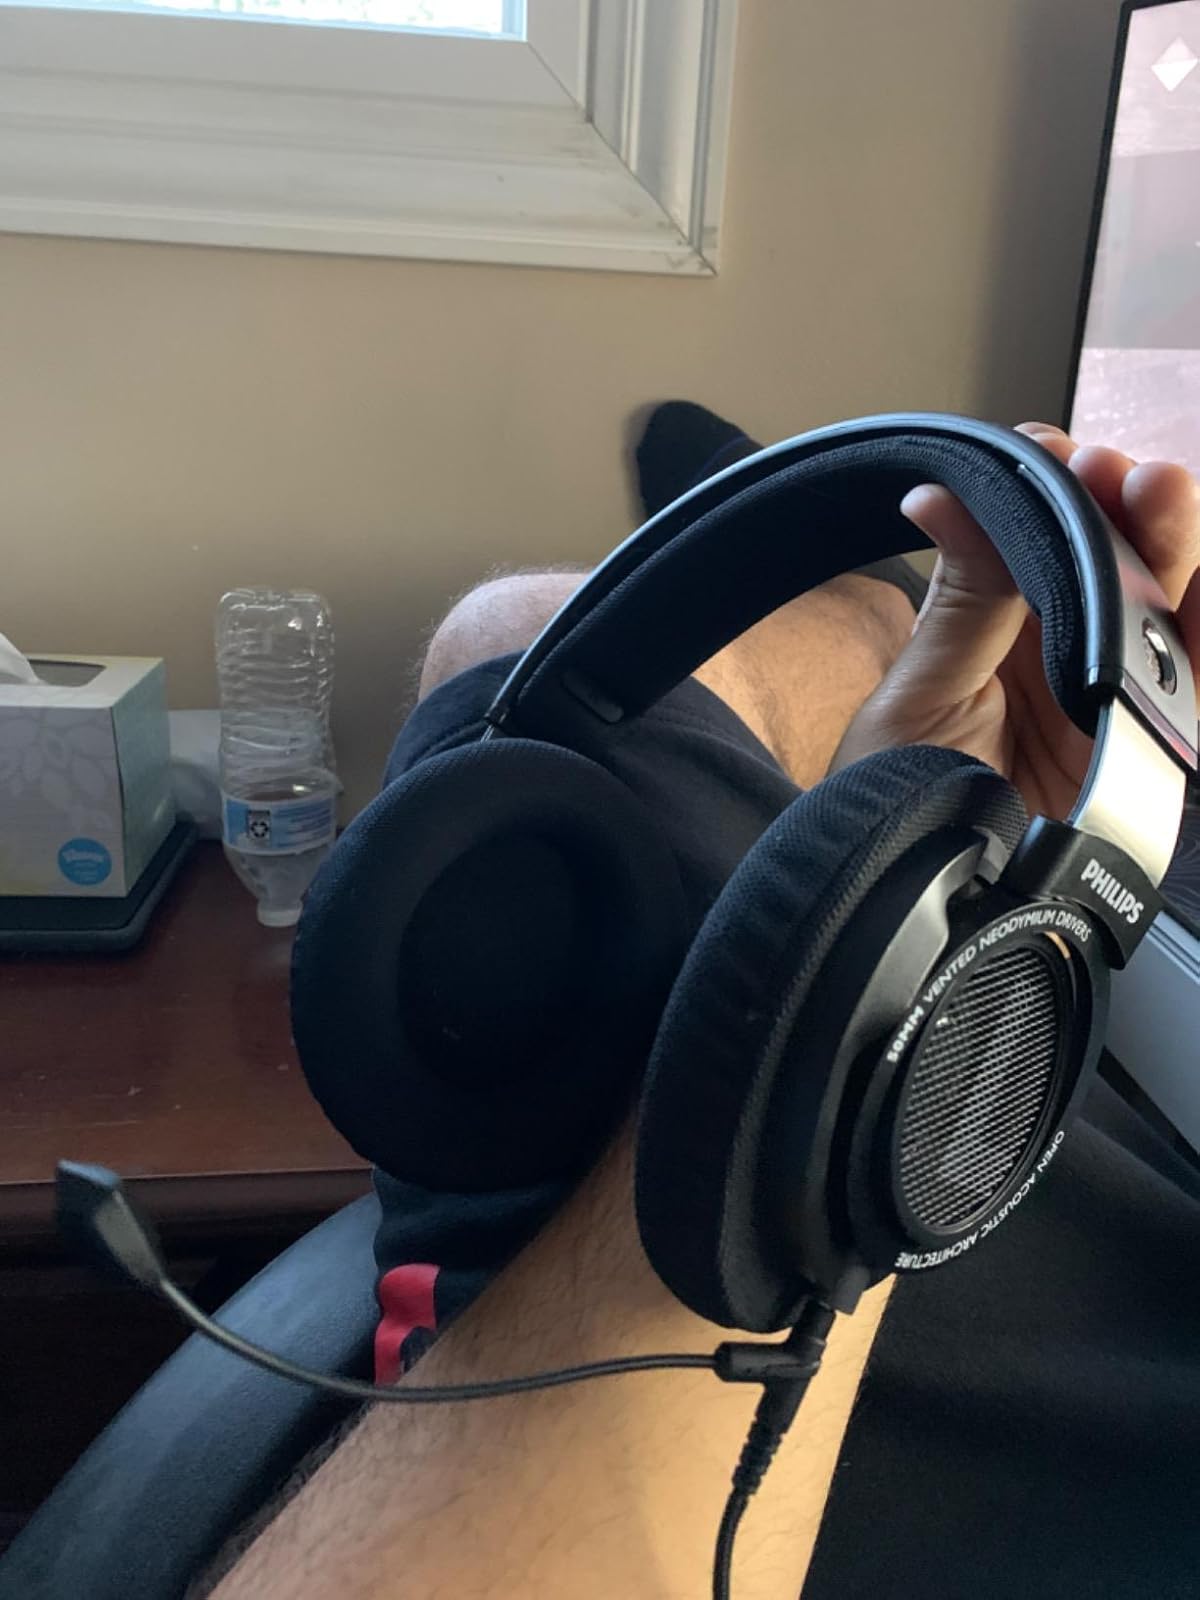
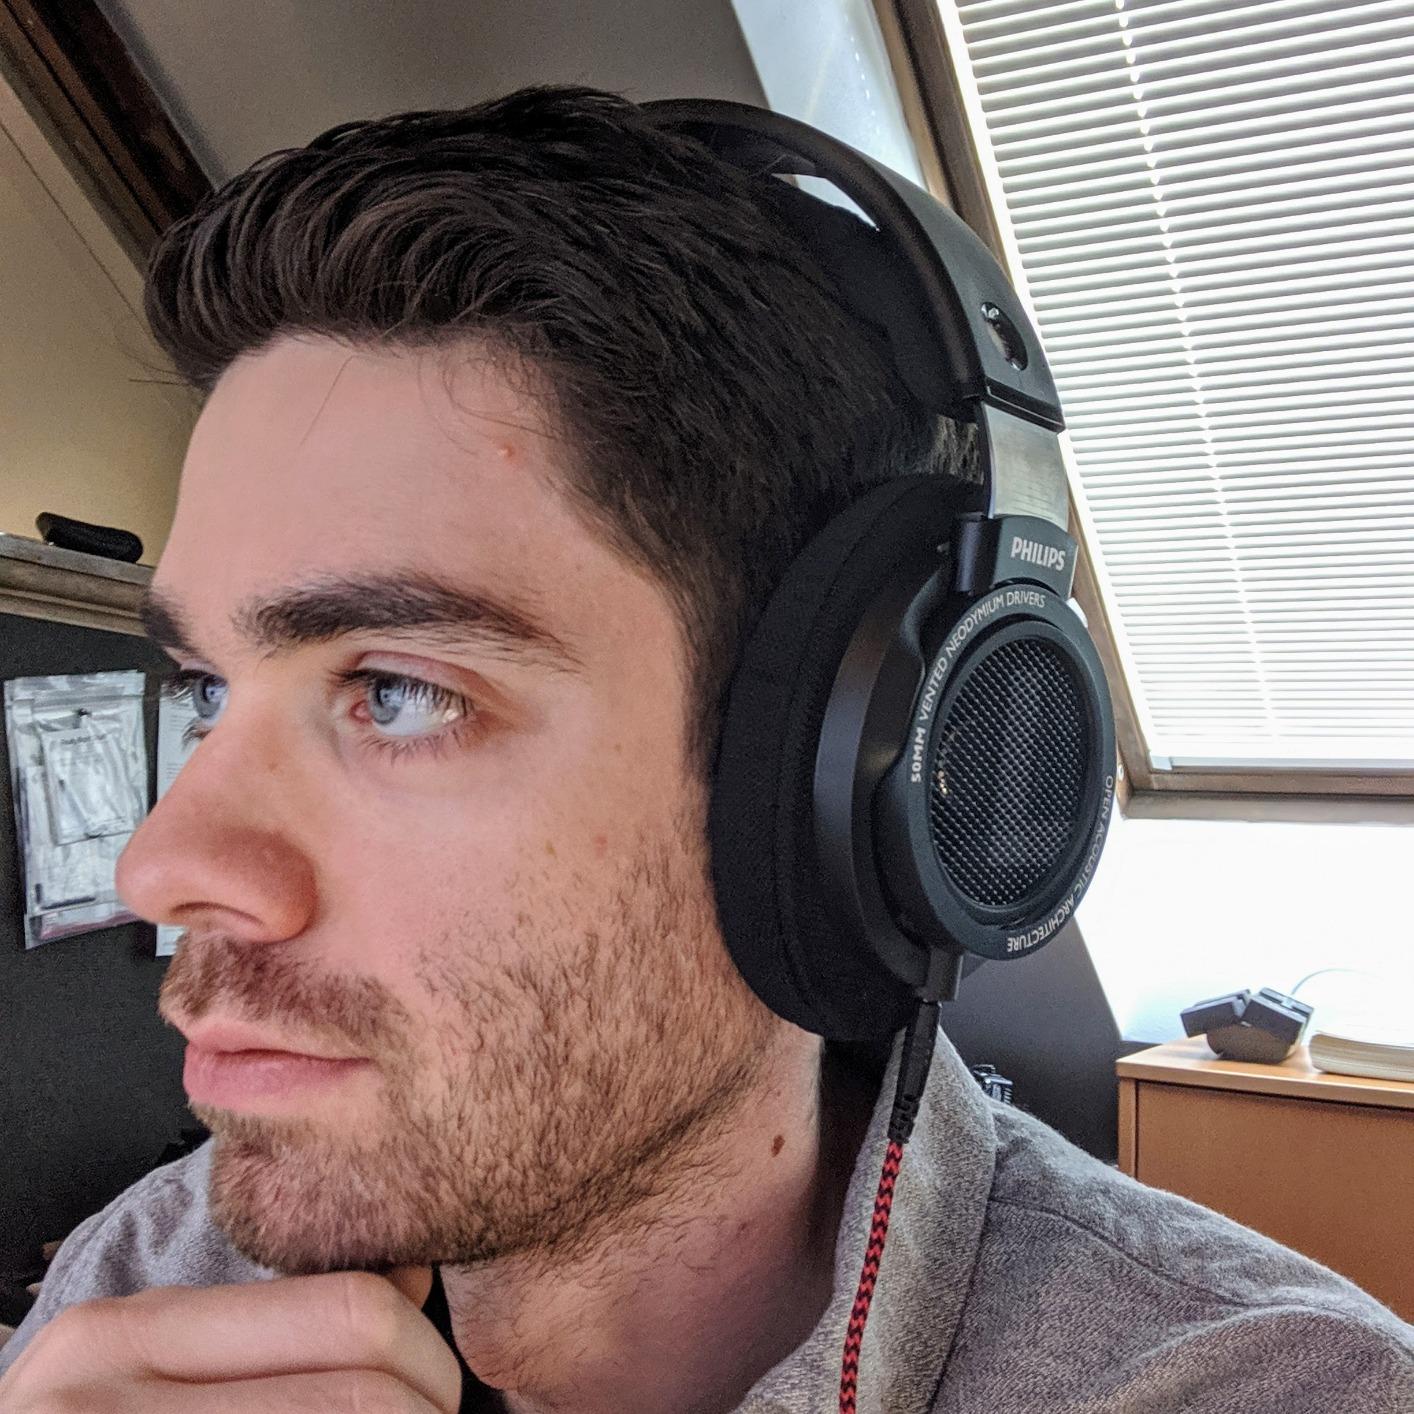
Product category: headphones
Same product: yes